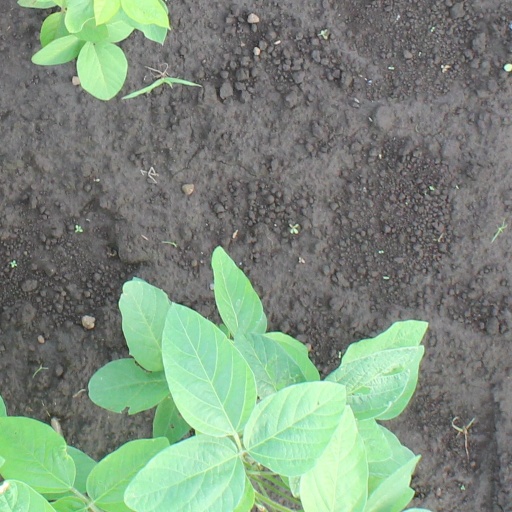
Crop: soybean